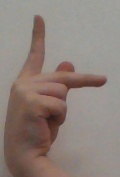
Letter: dha